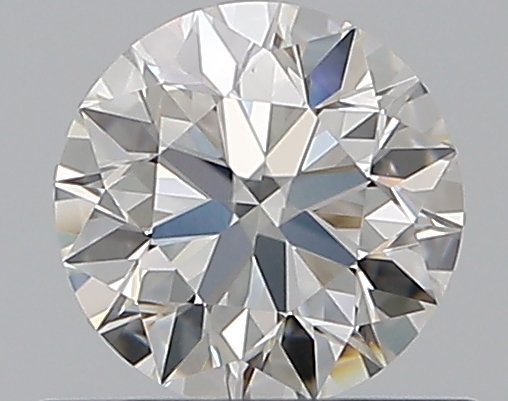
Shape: round
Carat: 0.5
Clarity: VVS1
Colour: G
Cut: EX
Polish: EX
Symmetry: EX
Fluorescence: N
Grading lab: GIA
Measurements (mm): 5.04 x 5.07 x 3.17